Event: Nepal Earthquake
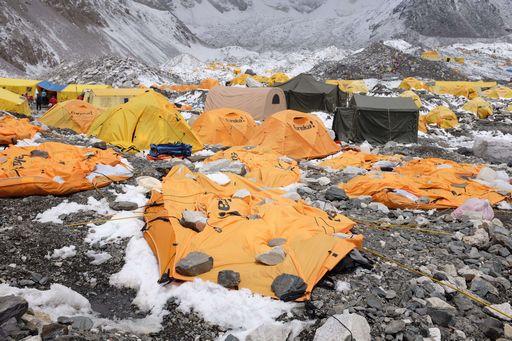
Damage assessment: damage